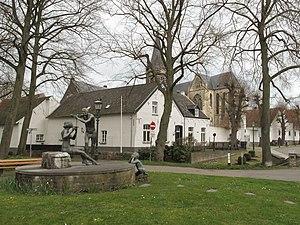
Thorn, en limbourgeois Toear, est un village néerlandais situé dans la commune de Maasgouw, dans la province du Limbourg néerlandais. Le 1ᵉʳ janvier 2006, le village comptait 2 594 habitants.